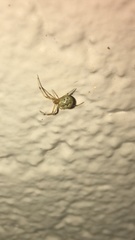
Species: Parasteatoda_tepidariorum